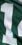
Number: 1